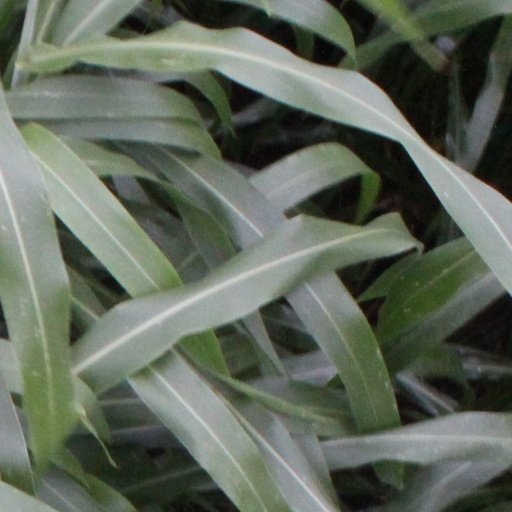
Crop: sorghum